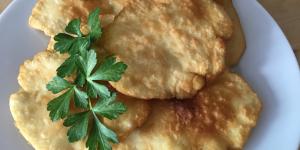
tortos de maiz